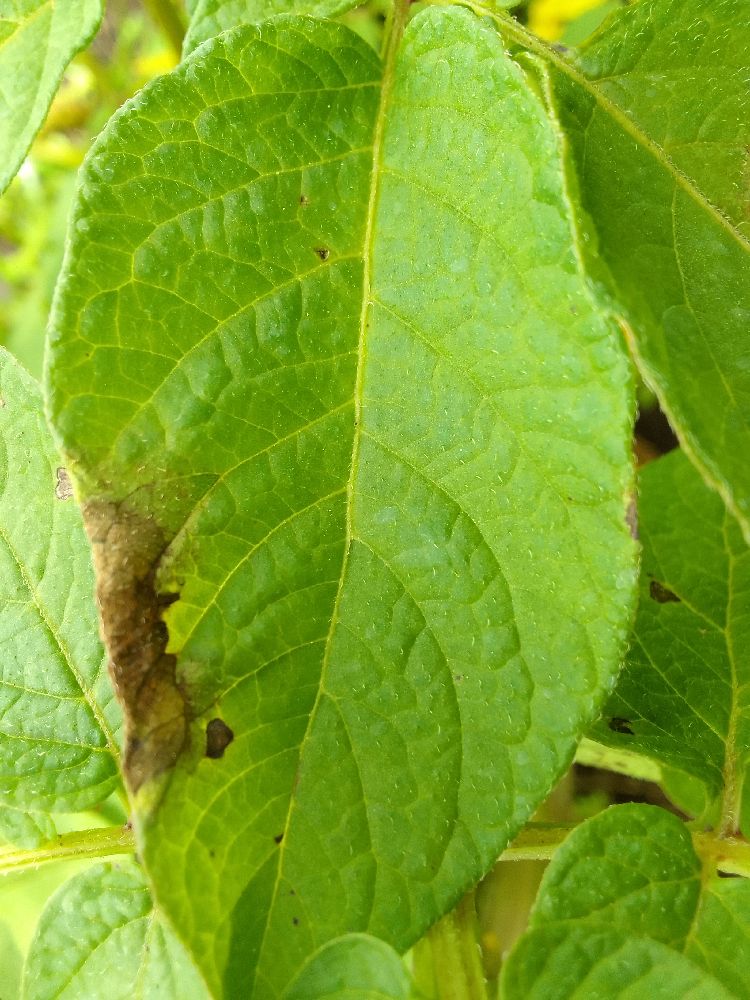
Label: Late blight